Nubhetepti-khered

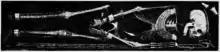
Skeleton of Nubhetepti-khered, drawn by Georges Legrain

Nubhetepti-khered was an ancient Egyptian "king's daughter" of the early Thirteenth Dynasty in the late Middle Kingdom.